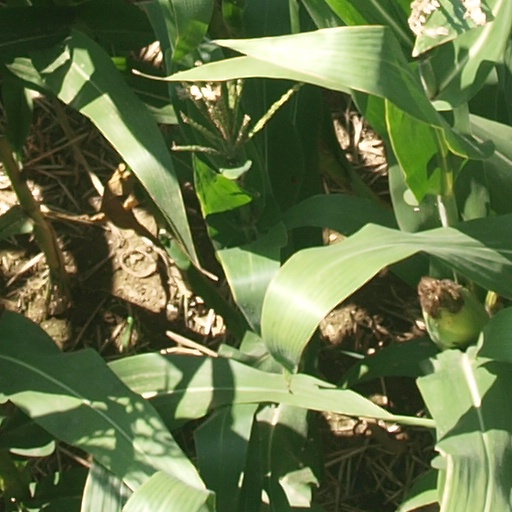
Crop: maize; corn